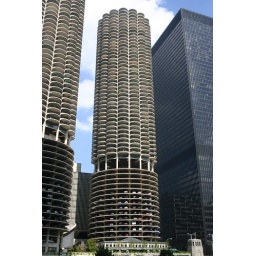
Next to the river in the centre of Chicago,the lower half of this (top is apartments) is definitely the coolest car park in the world!